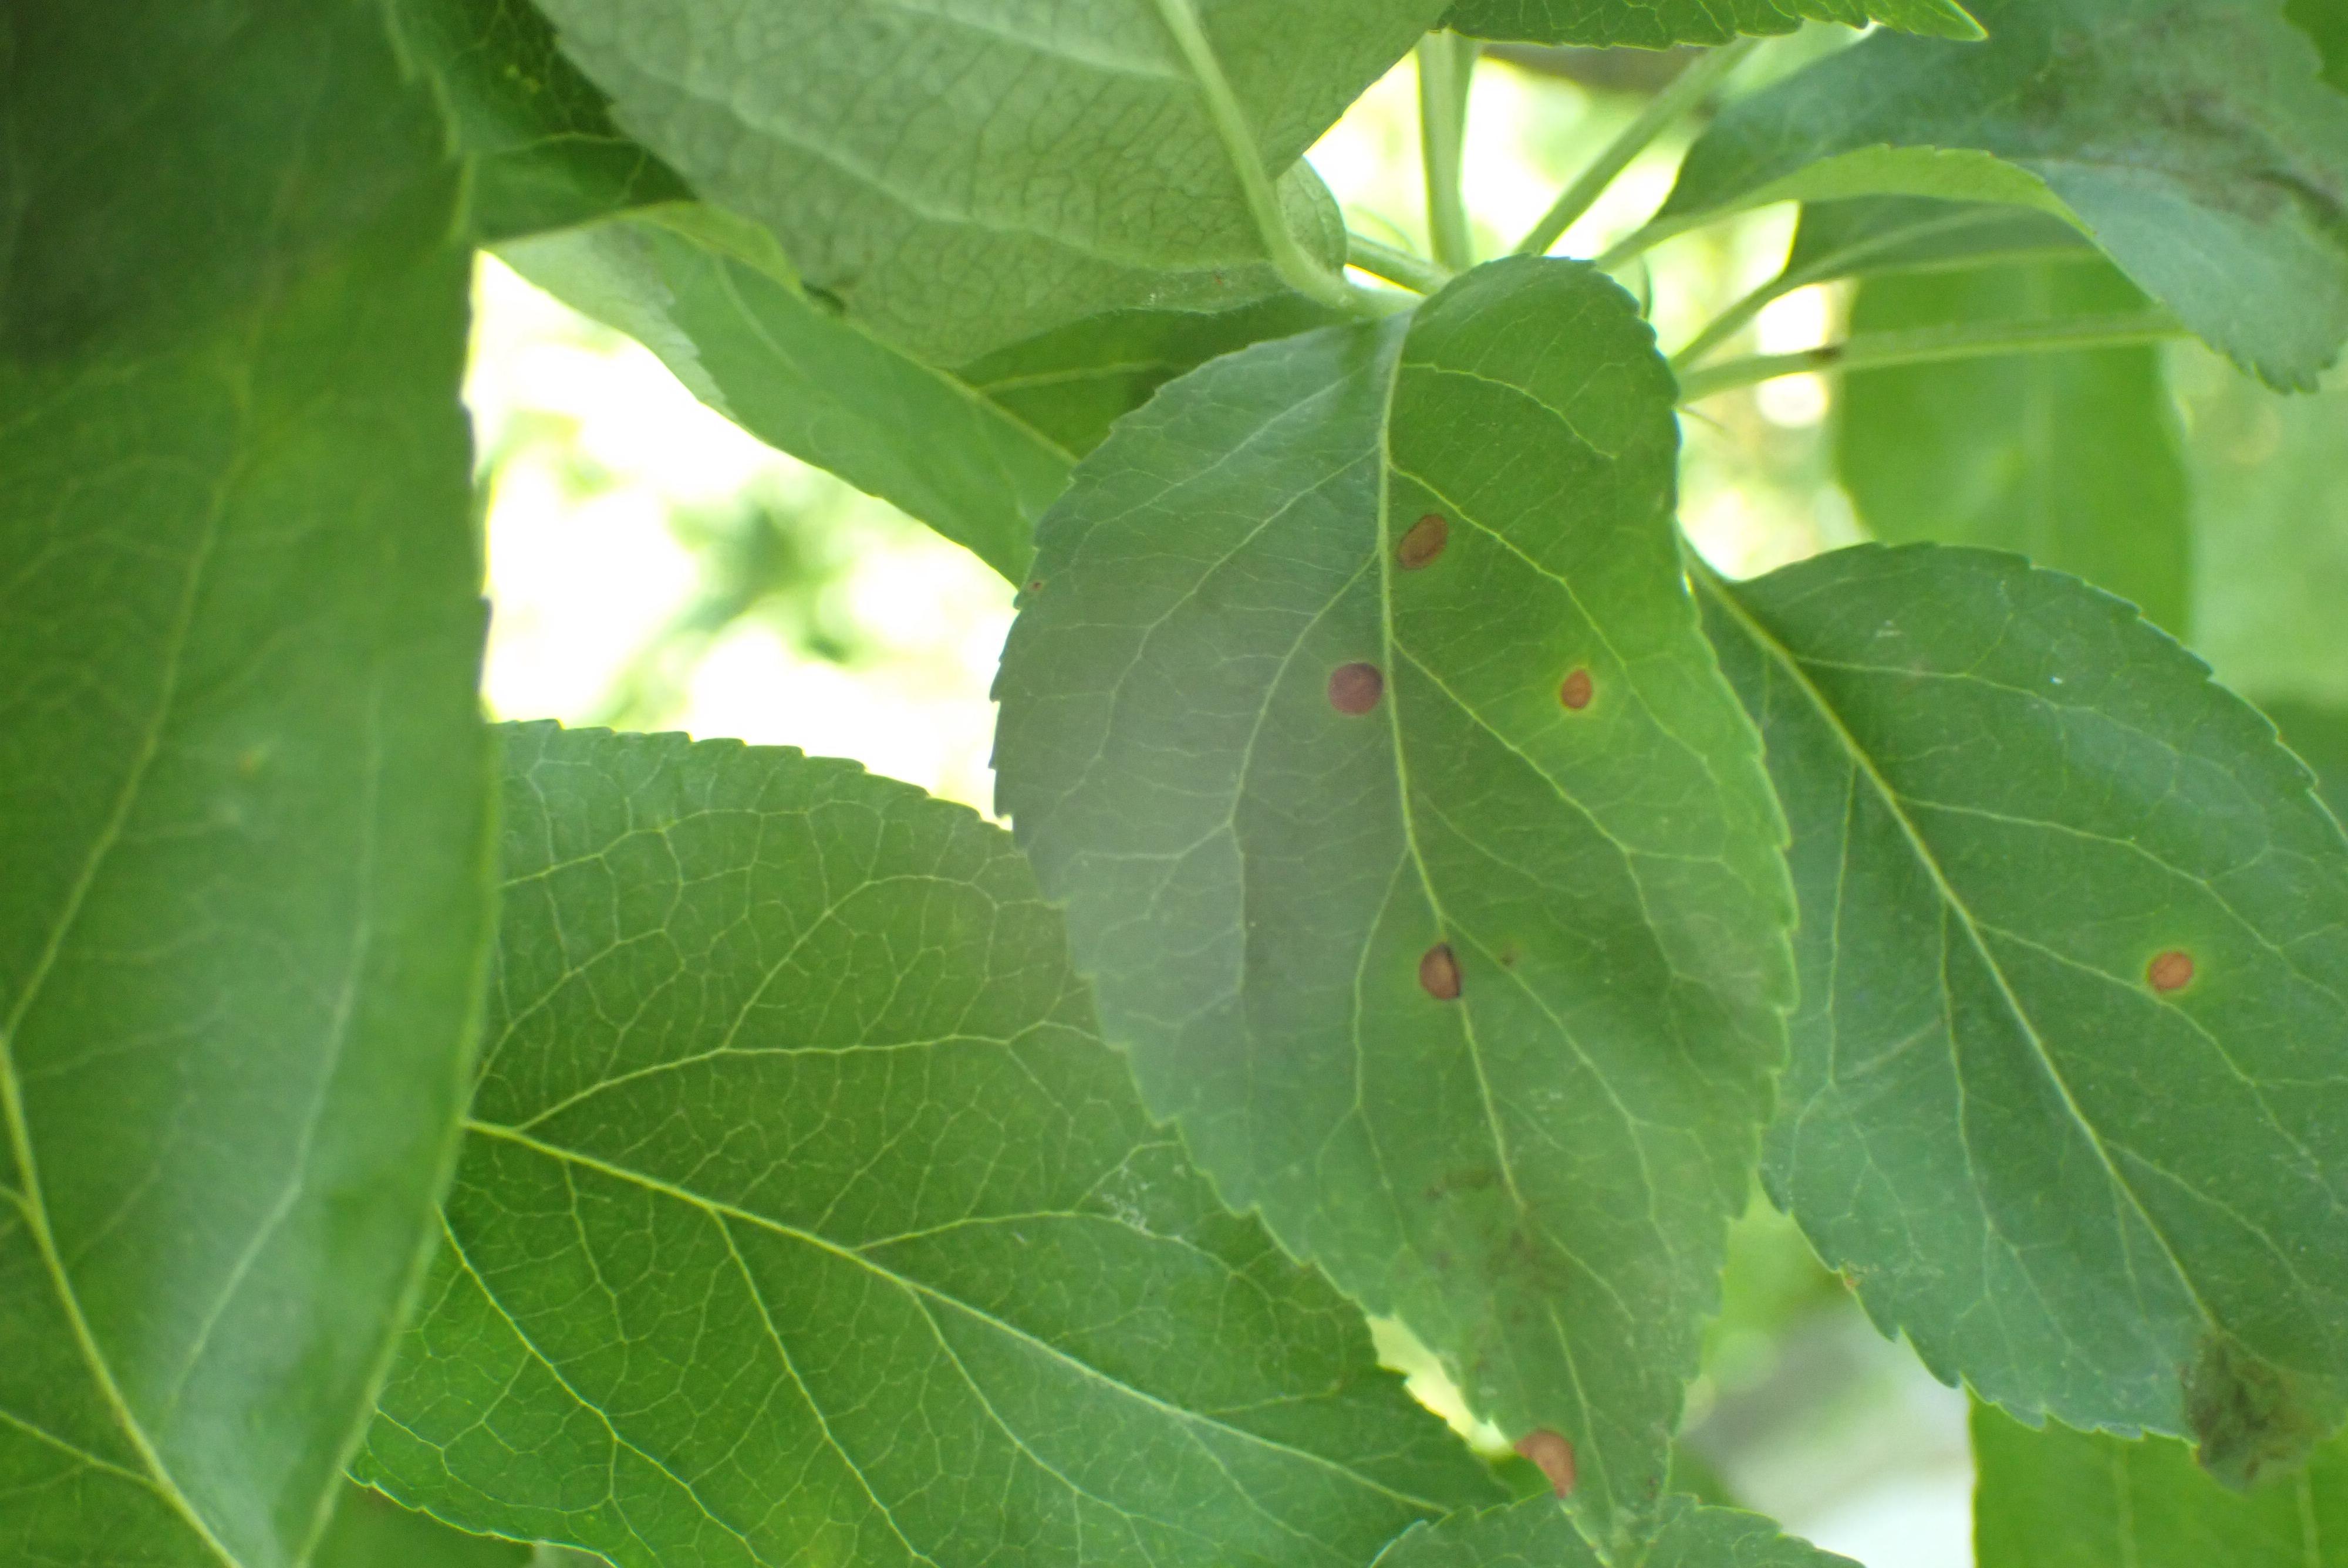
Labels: frog_eye_leaf_spot